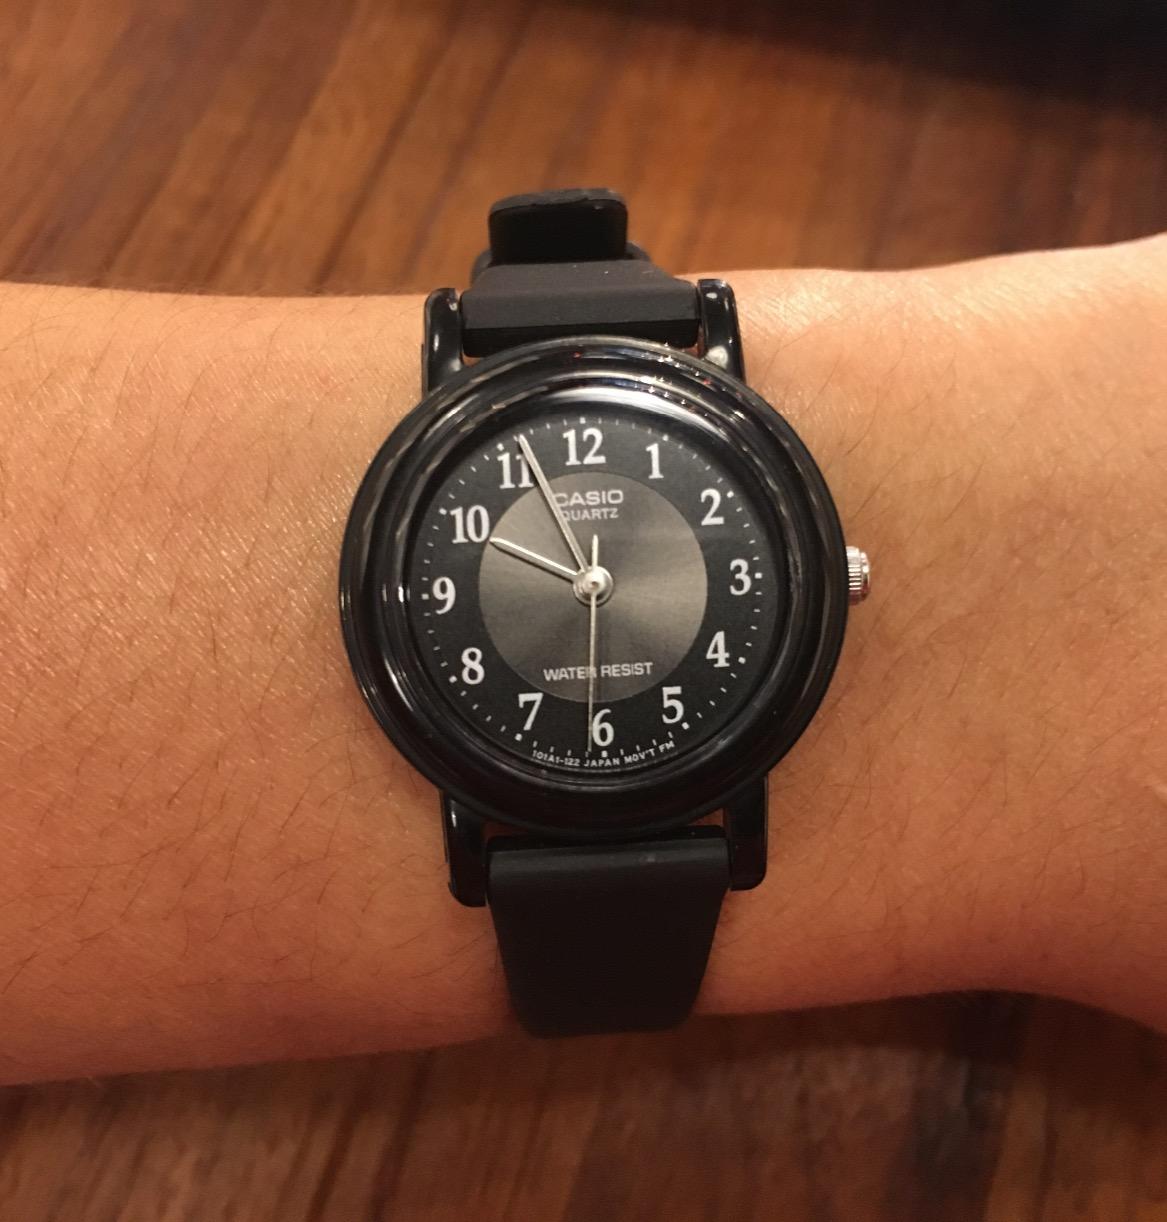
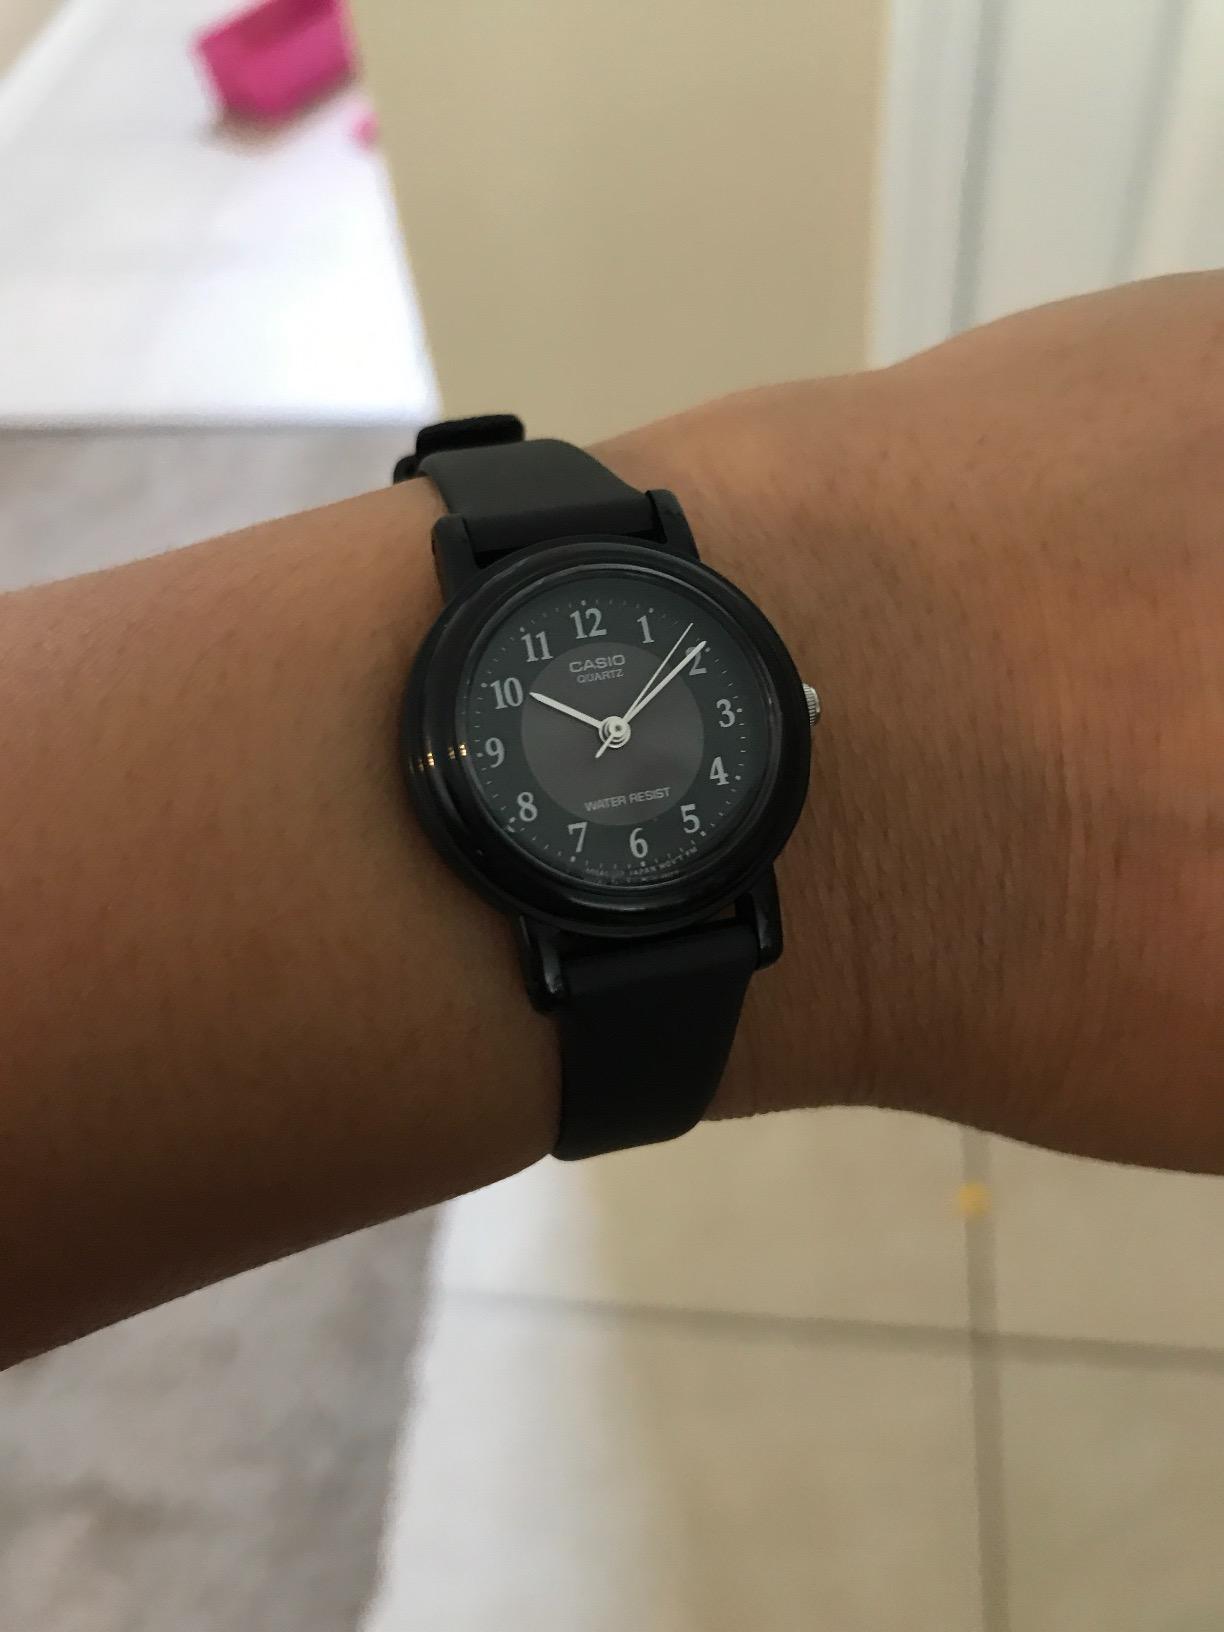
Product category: accessories_watch
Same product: yes